Tiger Cubs (TV series)

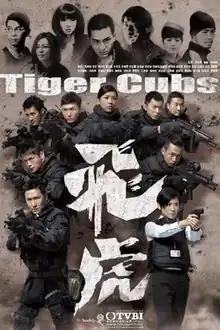

Tiger Cubs (literally "Flying Tigers"), alternatively titled Special Duties Unit, is a Hong Kong police procedural television series produced by Lam Chi-wah and TVB. It stars Joe Ma, Jessica Hsuan, Him Law, Oscar Leung, Vincent Wong, Mandy Wong, Benjamin Yuen and William Chak as castmembers of the first installment. It premiered on Sunday, 24 June 2012 on Jade and HD Jade, and was the first TVB drama to be broadcast in the Sunday night time slot since 1995's "